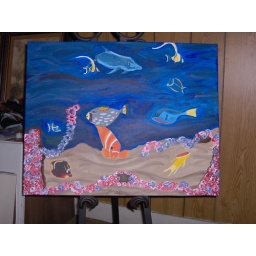
Finished   fish in ocean